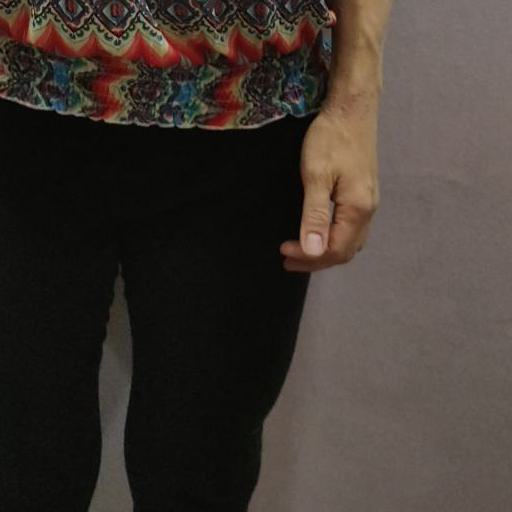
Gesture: no_gesture